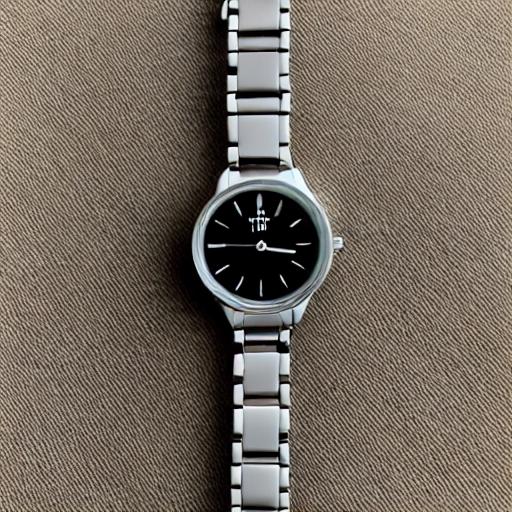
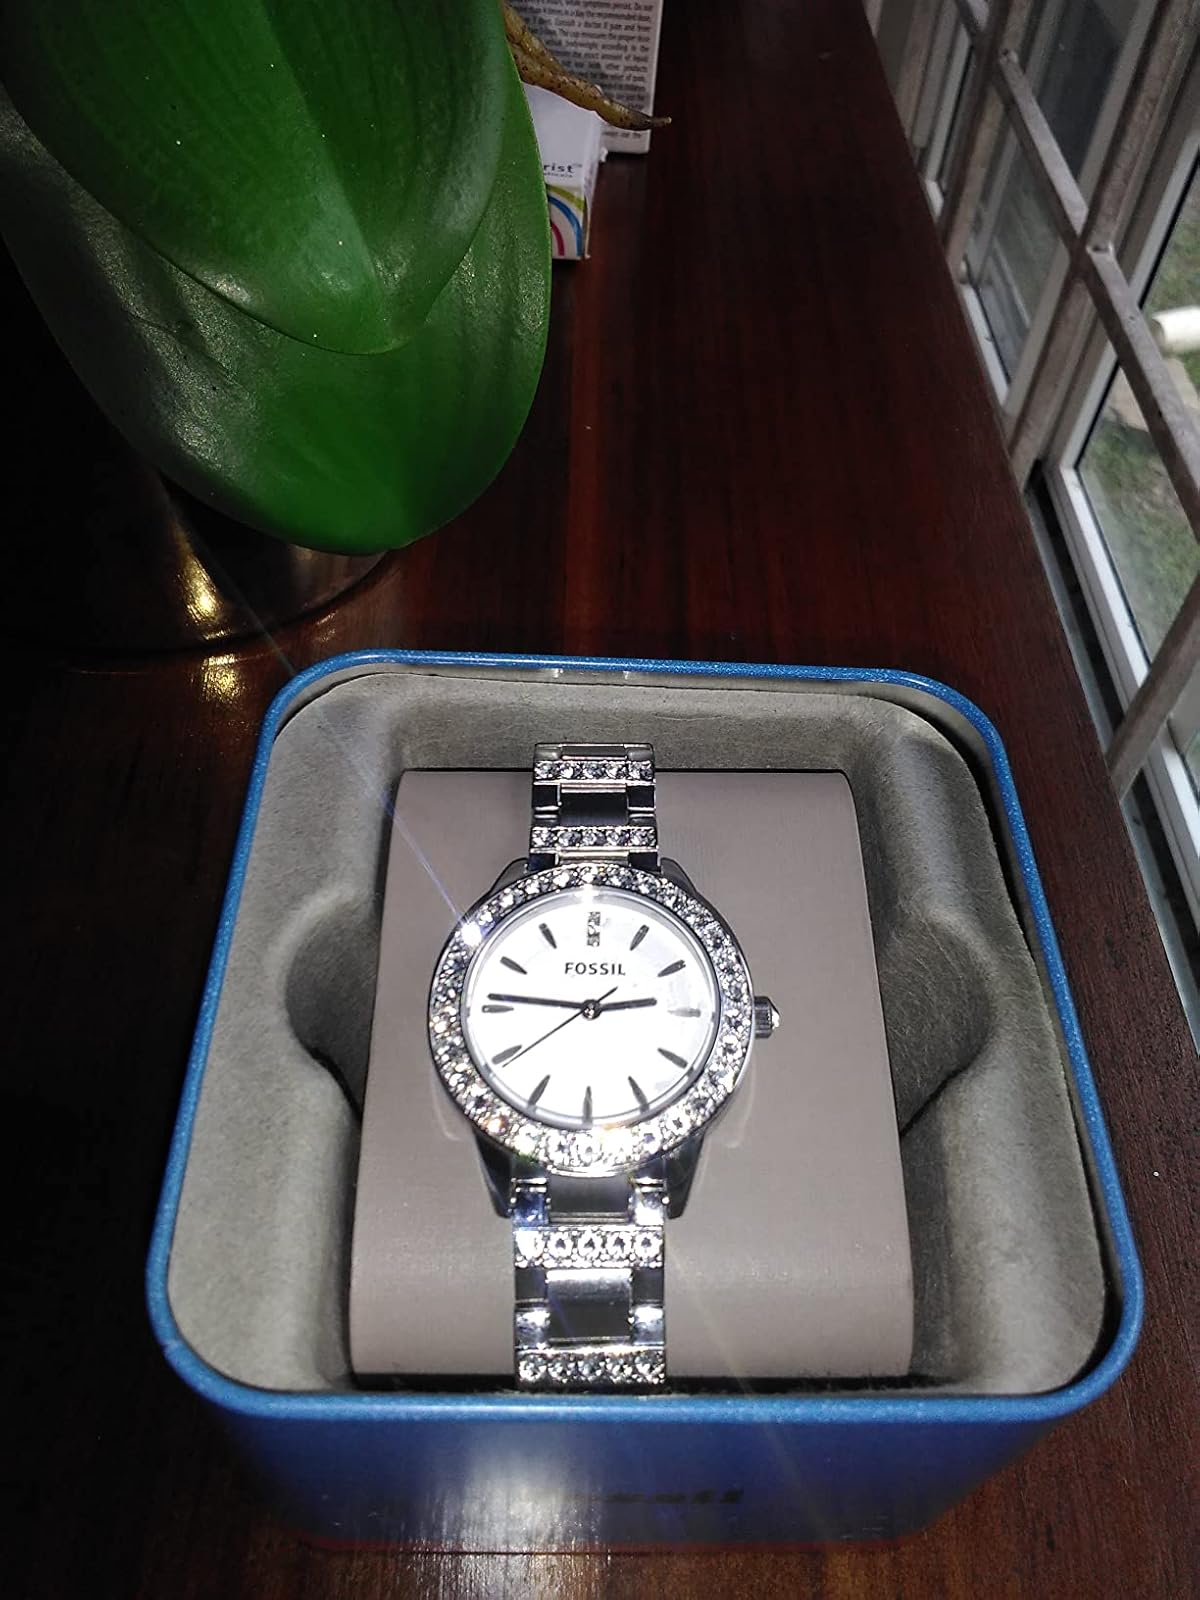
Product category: accessories_watch
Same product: no